Higashi-Sapporo Station

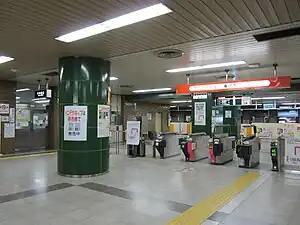
Station ticket gates

is a Sapporo Municipal Subway station in Shiroishi-ku, Sapporo, Hokkaido, Japan. The station number is T12. The station name means "East Sapporo".